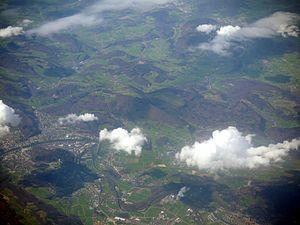
Winznau est une commune suisse du canton de Soleure, située dans le district de Gösgen.